History of Poland (1939–1945)

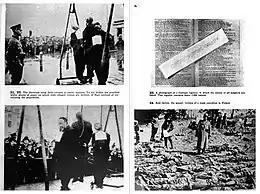
Photos from "The Black Book of Poland", published in London in 1942 by the Polish Government-in-Exile

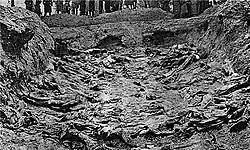
One of the mass graves of the Katyn massacre (spring 1940), exhumed in 1943. The number of victims is estimated at 22,000, with a lower limit of confirmed dead of 21,768. Of them 4,421 were from Kozelsk, 3,820 from Starobelsk, 6,311 from Ostashkov, and 7,305 from Byelorussian and Ukrainian prisons.

The population in the General Government's territory was initially about 11.5 million in an area of 95,500 km, but this increased as about 860,000 Poles and Jews were expelled from the German-annexed areas and "resettled" in the General Government. After Operation Barbarossa, the General Government's area was 141,000 km, with 17.4 million inhabitants.